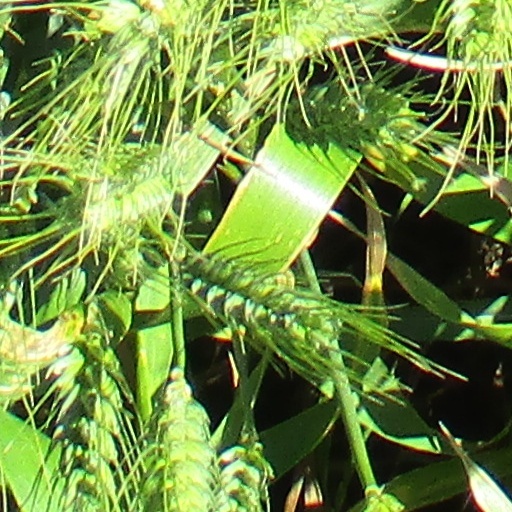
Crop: wheat